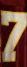
Number: 7